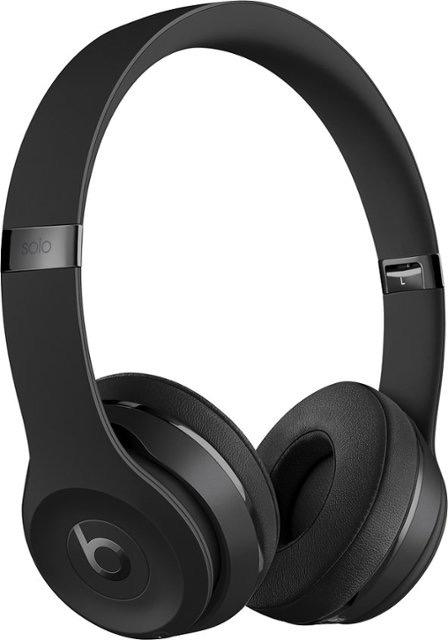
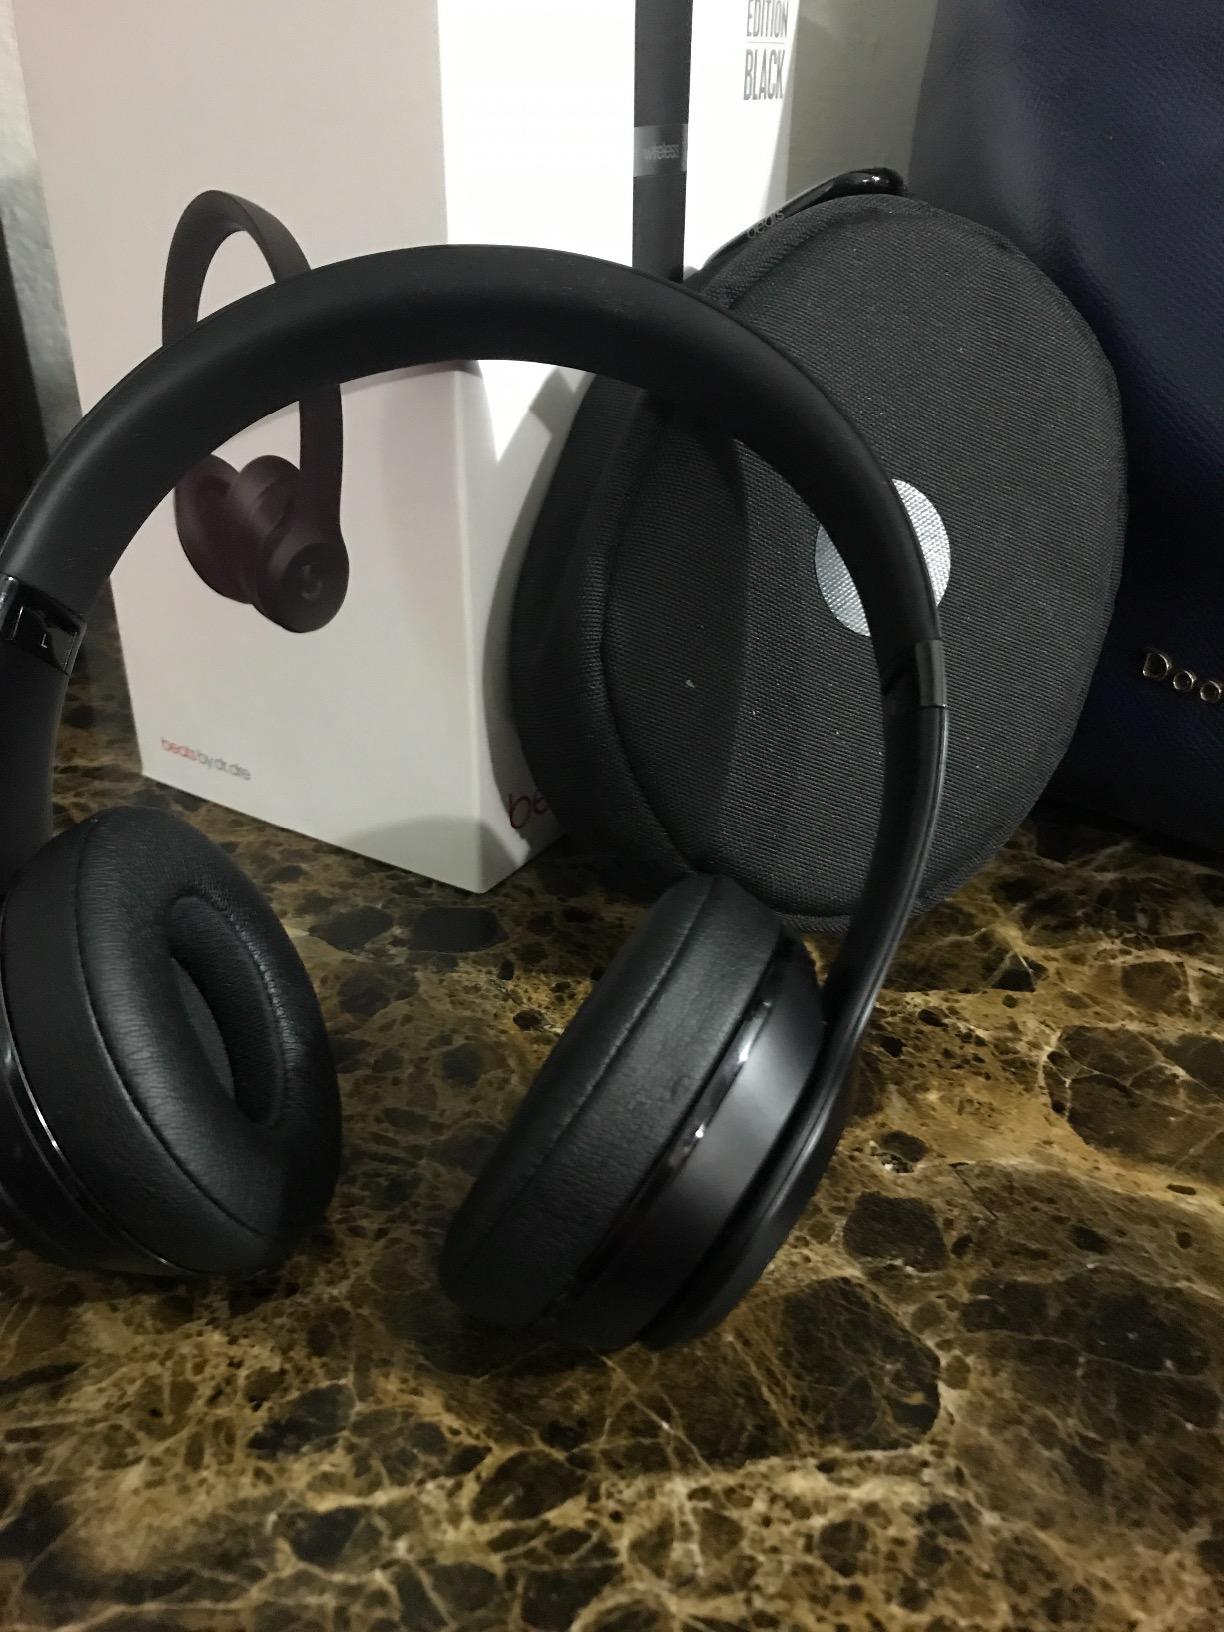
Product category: headphones
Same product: yes